Gamelan outside Indonesia

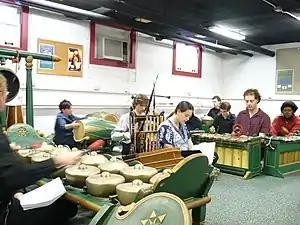
Kyai Barleyan, a Javanese gamelan at Oberlin College in Ohio. Acquired in 1970, it is believed to be the third-oldest gamelan in use in the United States.

Since July 2013 there is a complete gamelan gong kebyar set in the Museu de la Música de Barcelona. From an opening workshop given by professor Andrew Channing, the ensemble has had a stable formation called "Gamelan Barasvara". The group offers regular concerts at the museum and other venues, including international festivals.